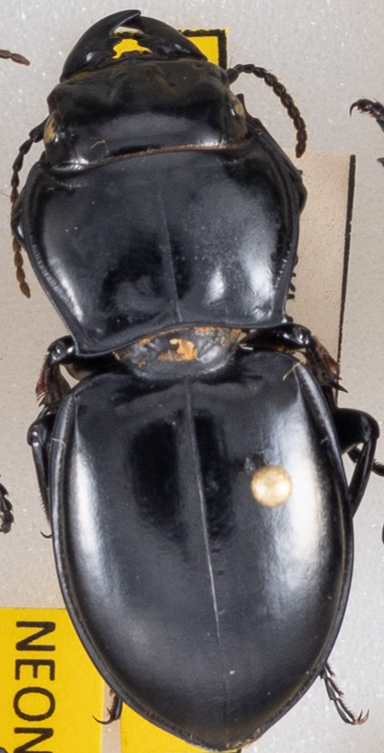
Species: Pasimachus californicus
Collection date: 2022-07-13
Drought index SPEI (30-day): -1.314
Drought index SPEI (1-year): -1.13
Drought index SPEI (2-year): -0.9